Justin Sellers

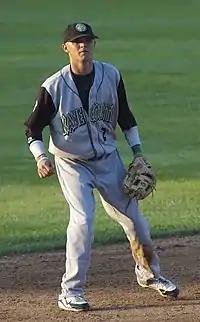
Sellers playing for the Kane County Cougars, single-A affiliates of the Oakland Athletics, in

Sellers was drafted by the Oakland Athletics in the 6th round of the 2005 MLB Draft out of high school. He played with the Vancouver Canadians in 2005 and the Kane County Cougars in 2006. He then split 2007 between the Stockton Ports and Midland RockHounds. In the Hawaii Winter Baseball League, he was voted the 2007 Defensive Player of the Year. In 2008 at Midland, he hit .255 in 123 games. He was traded to the Chicago Cubs on February 2, 2009, along with Richie Robnett, for Michael Wuertz.